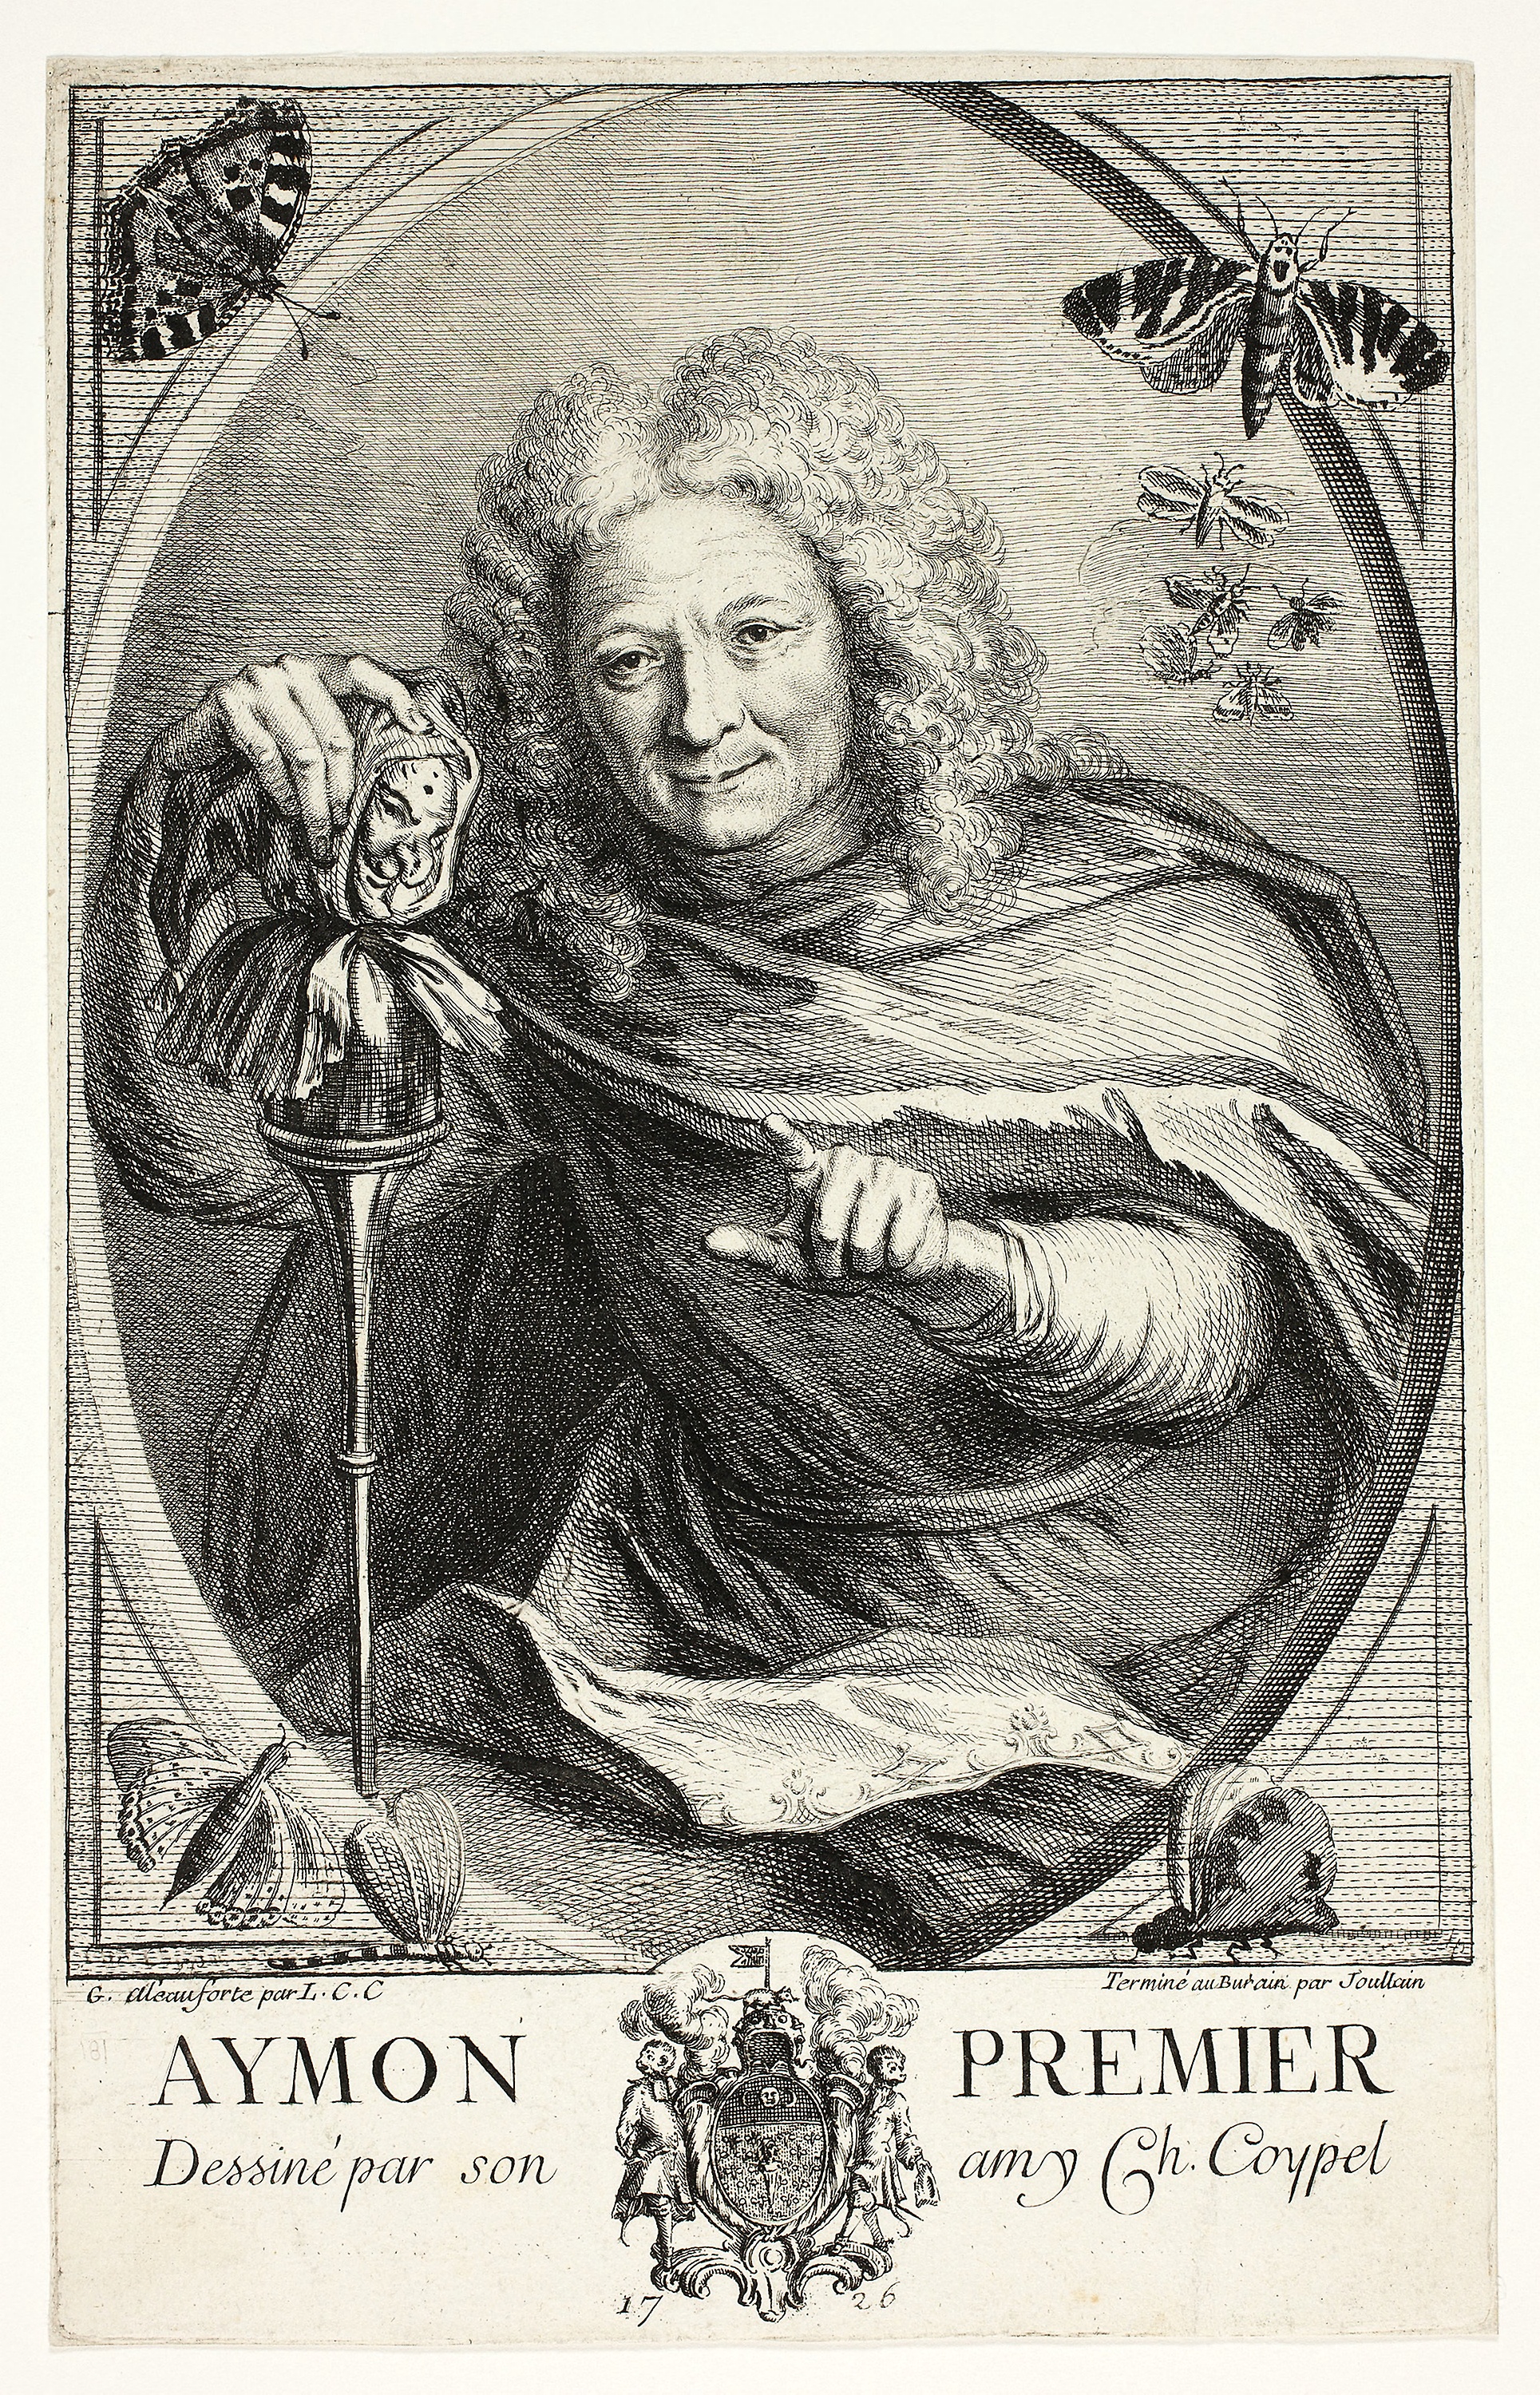
art, postage stamp, history, black and white, illustration, artwork, paper, portrait, stock photography, human behavior, paper product, currency